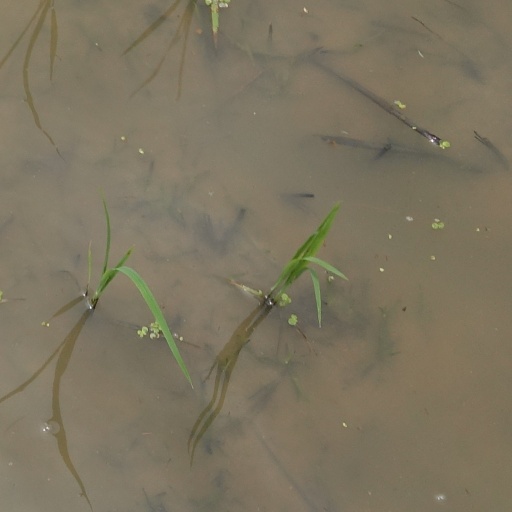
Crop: rice